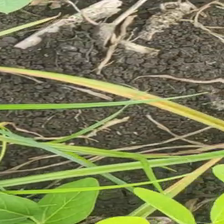
Weed species: Lavhala_(Cyperus_Rotundus)